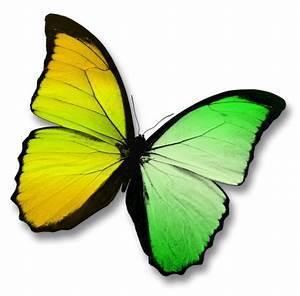
butterfly